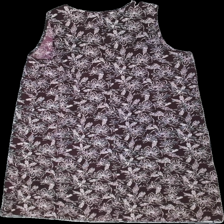
View: back
Type: Dress
Category: Ladies
Brand: Soul River
Colors: Red, White
Material: 100% polyester
Pattern: Floral print
Cut: Regular
Size: L
Season: Summer
Price range: 100-150
Recommended usage: Reuse